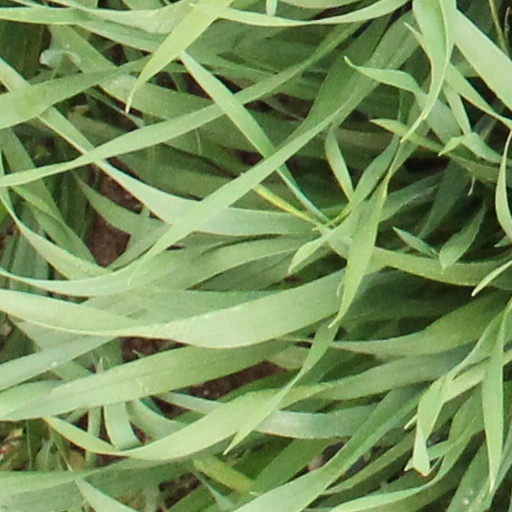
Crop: wheat